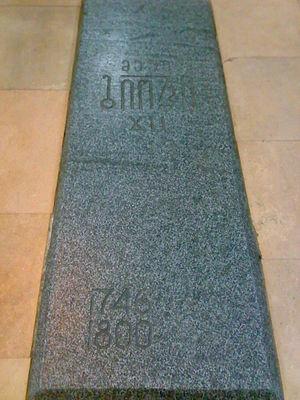
Georges XII, fils et successeur d'Héraclius II, de la dynastie des Bagratides, est le dernier monarque du royaume de Kartl-Kakhétie en Géorgie orientale.